Donnie Edwards

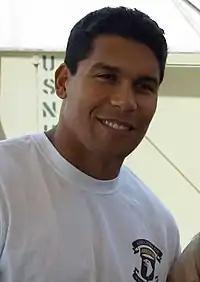
Edwards at the Expeditionary Medical Force hospital in Kuwait

Donnie Lewis Edwards Jr. (born April 6, 1973) is an American former professional football player who was a linebacker for 13 seasons in the National Football League (NFL) for the Kansas City Chiefs and San Diego Chargers. He played college football for the UCLA Bruins, earning third-team All-American honors in 1994. He was selected by the Chiefs in the fourth round of the 1996 NFL draft.